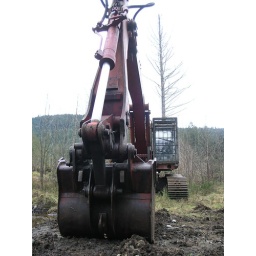
Digging equipment, he's building a lake in the back of his property for trout farming